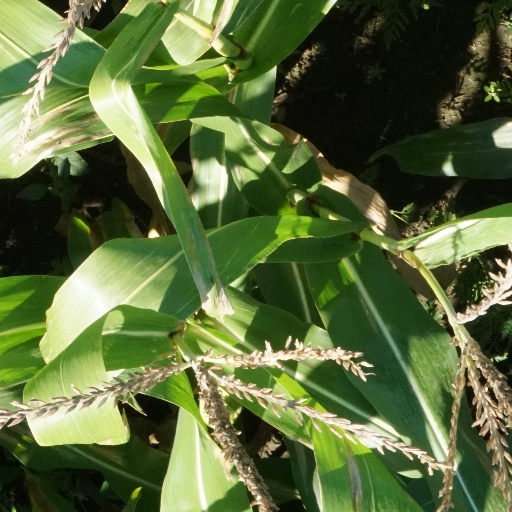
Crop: maize; corn